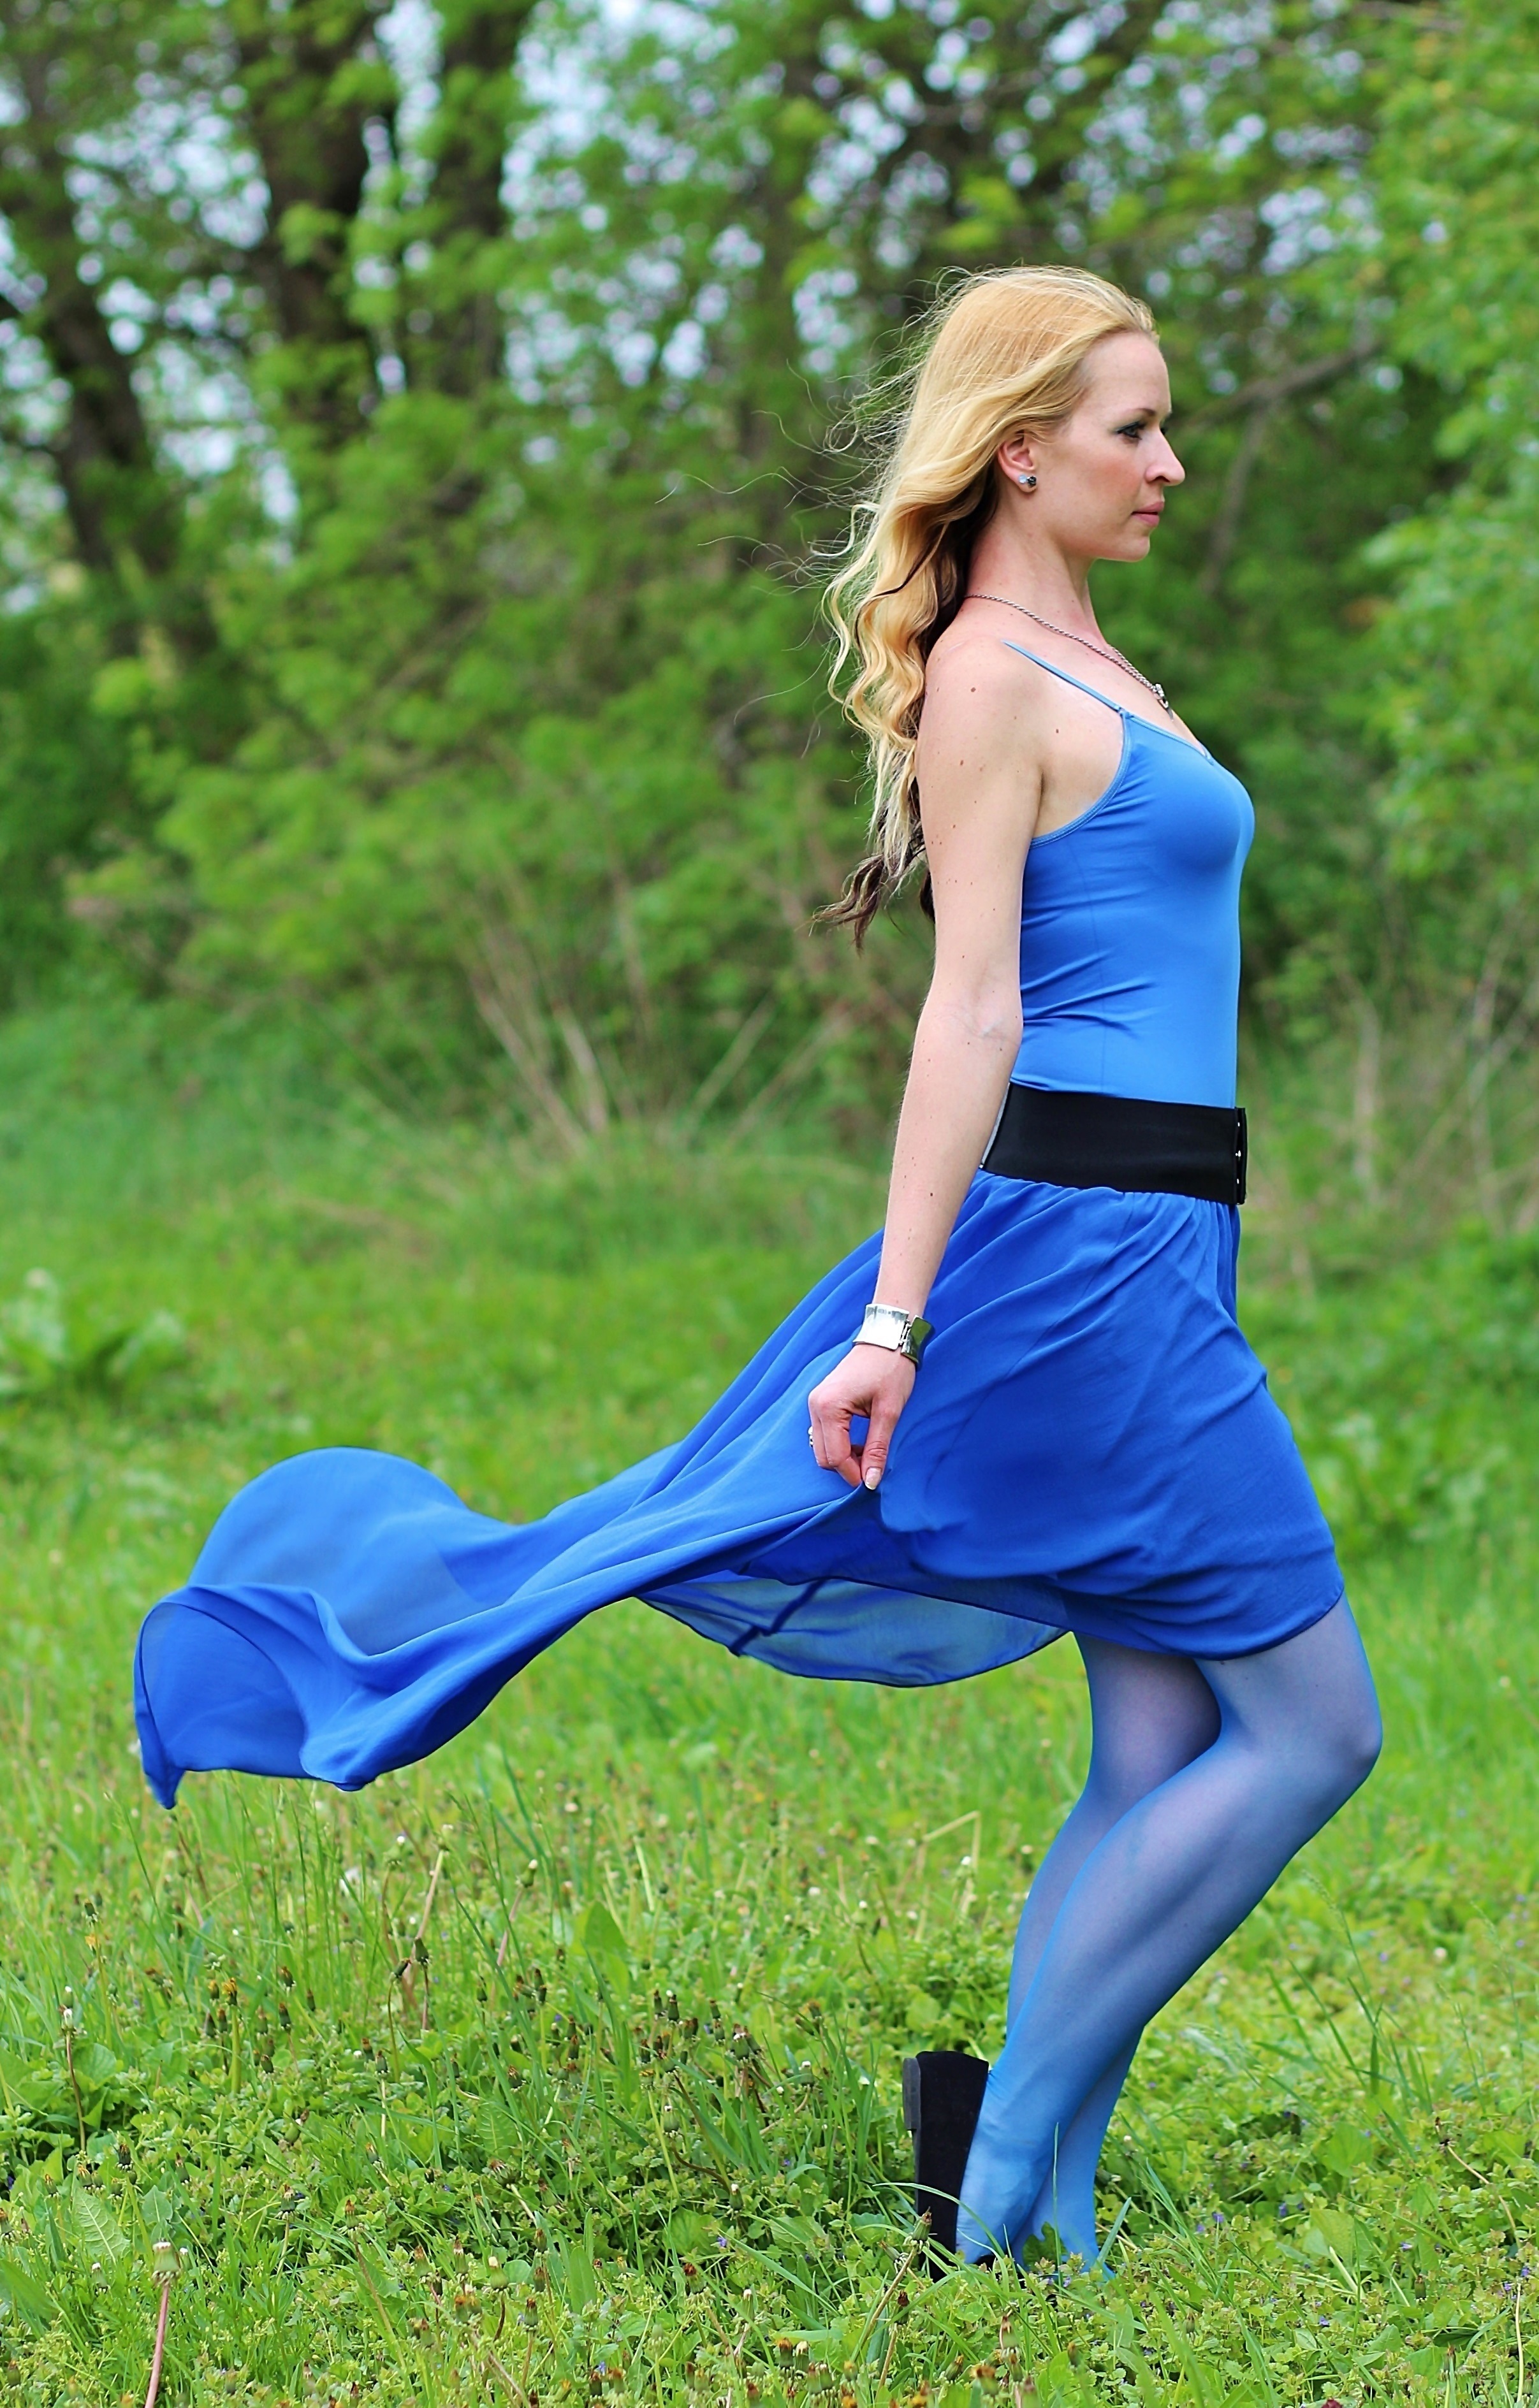
grass, field, lawn, meadow, wind, leg, model, green, sitting, blue, jogging, clothing, muscle, outdoors, dress, footwear, beauty, fairy, abdomen, photo shoot, physical exercise, blonde woman, blue skirt, human positions, human action, physical fitness